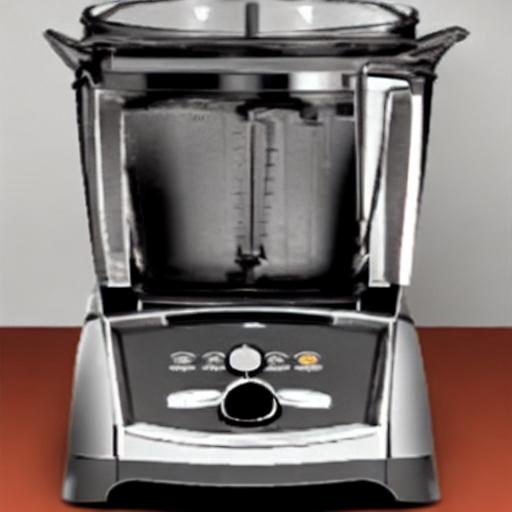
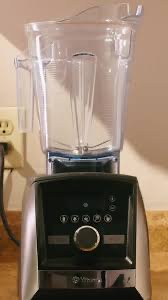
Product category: items_blender
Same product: no